Paulus Verschuur

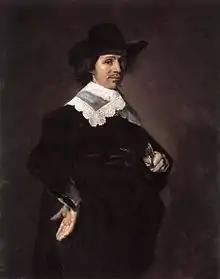
Paulus Verschuur, by Frans Hals in 1643, courtesy Metropolitan Museum of Art

Paulus Verschuur (1606–1667), was a Dutch mayor of Rotterdam, known today for his portrait by Frans Hals.